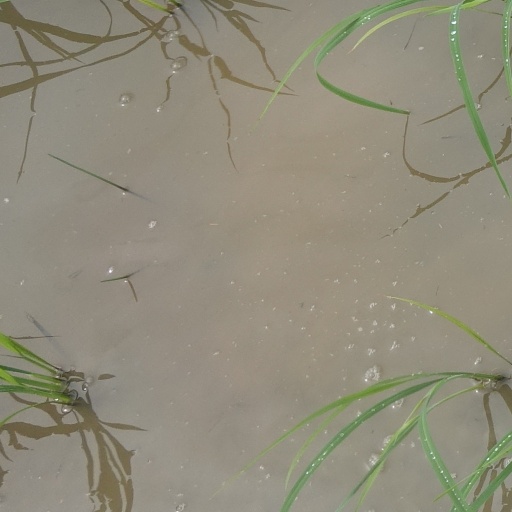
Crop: rice